Answer in natural language. How many Beds are visible in the scene? Choose between the following options: 3, 2, 4, 0 or 3
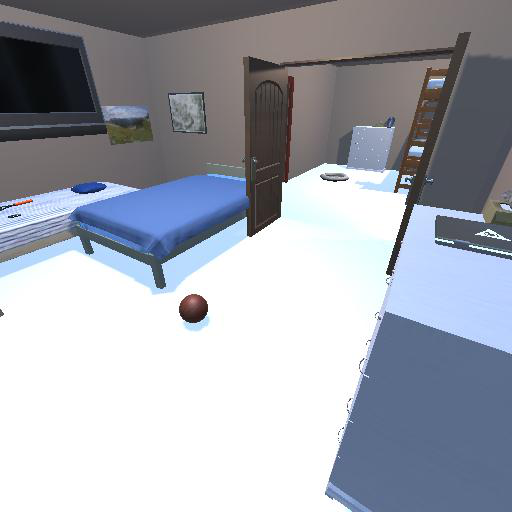
<answer>3</answer>